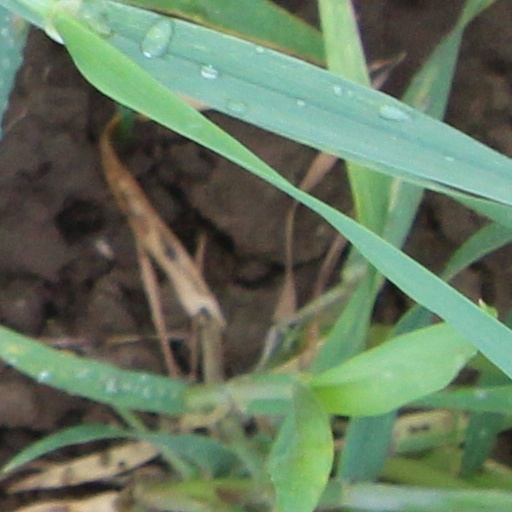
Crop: wheat